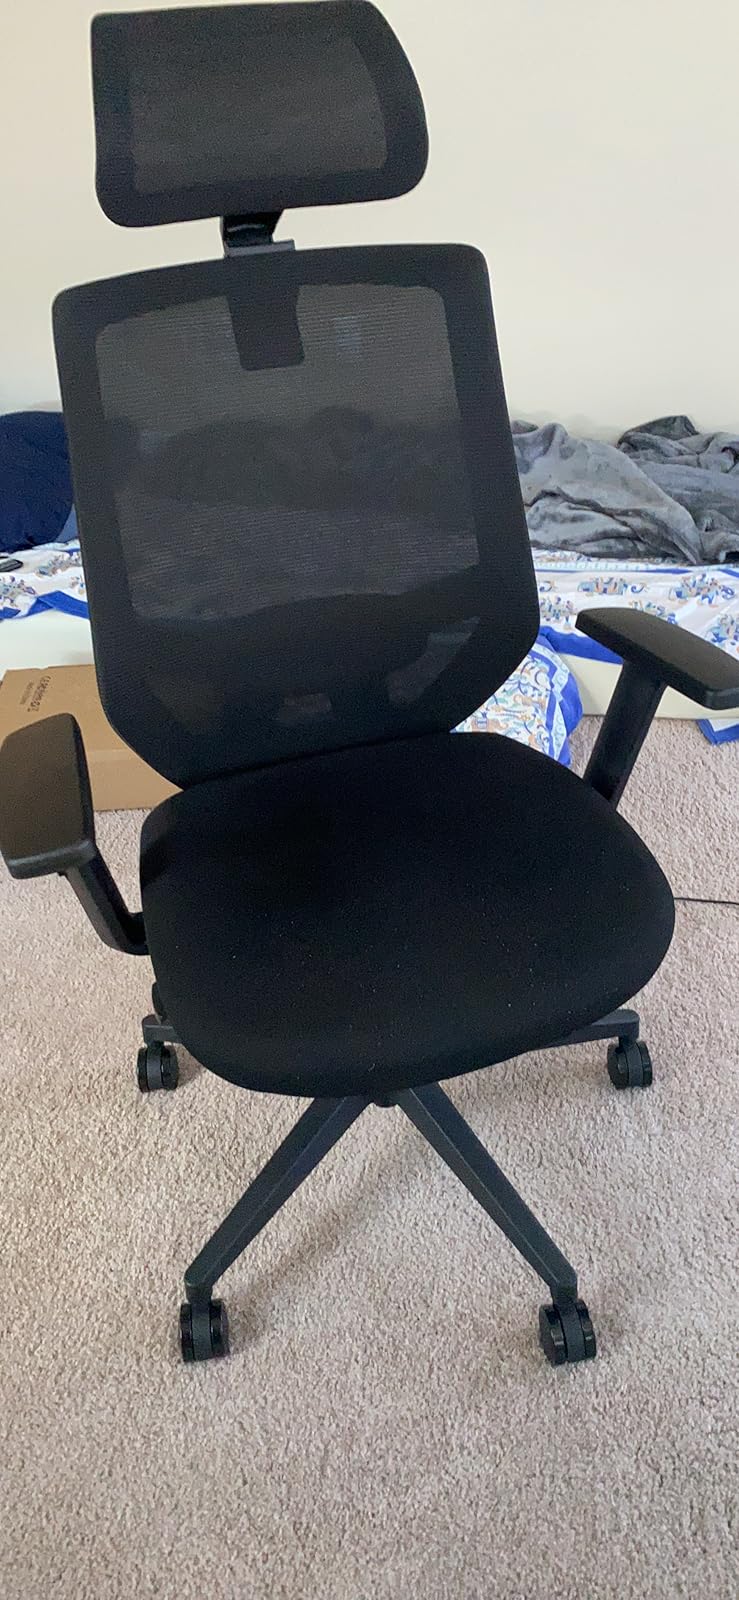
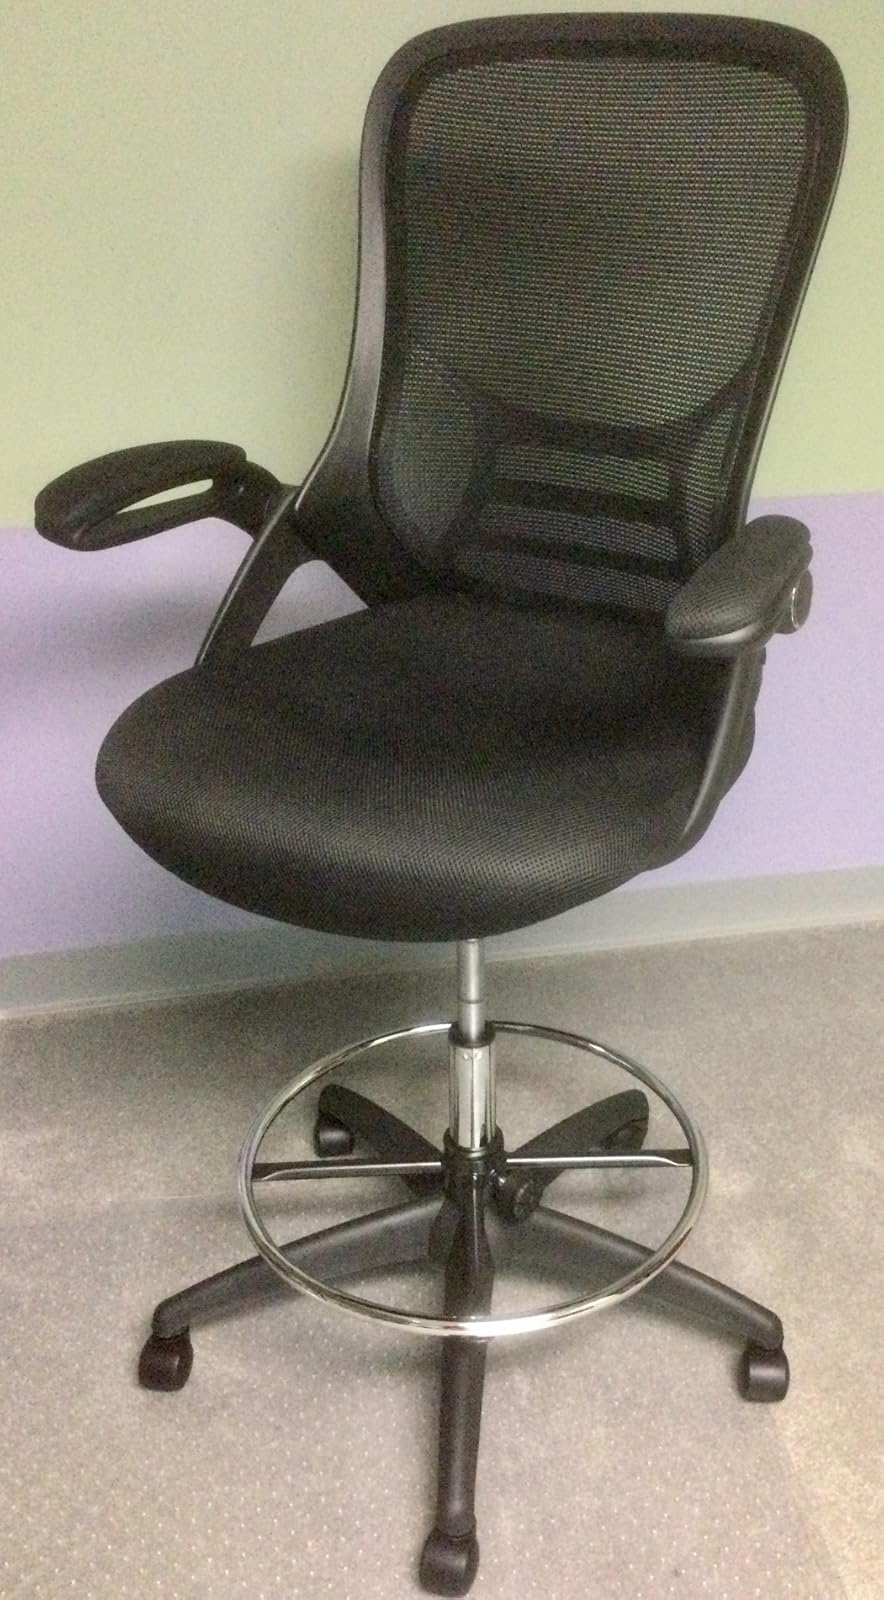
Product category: items_chair
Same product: no